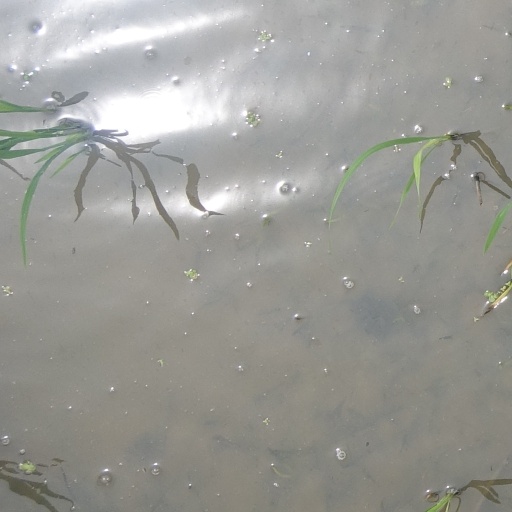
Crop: rice